Downtown Dallas

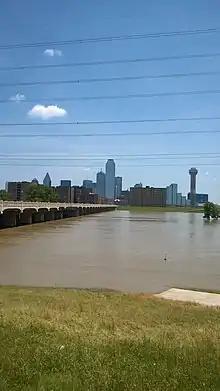
Downtown Dallas seen across from the Trinity River from the Flood of 2015.

Importantly, the Trinity River Corridor is poised to undergo a significant transformation (the Trinity River Project) into a giant urban park. The park is expected to include an equestrian center, lakes, trails, and three bridges designed by Santiago Calatrava. Funding over the years, however, has been a constant problem, though serious work on the project now appears imminent, with the first two bridges having received significant private backing.